Adyashanti

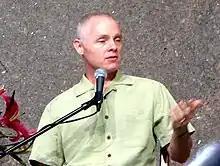
Adyashanti in 2013

Adyashanti (Sanskrit meaning 'primordial peace'; born Stephen Gray on October 26, 1962) is an American former spiritual teacher and author from the San Francisco Bay Area who offered talks, online study courses, and retreats in the United States and abroad. He is the author of numerous books, CDs and DVDs and, together with his wife Mukti, is the founder of Open Gate Sangha, Inc., a nonprofit organization established in 1996 which supports and makes available his teachings.